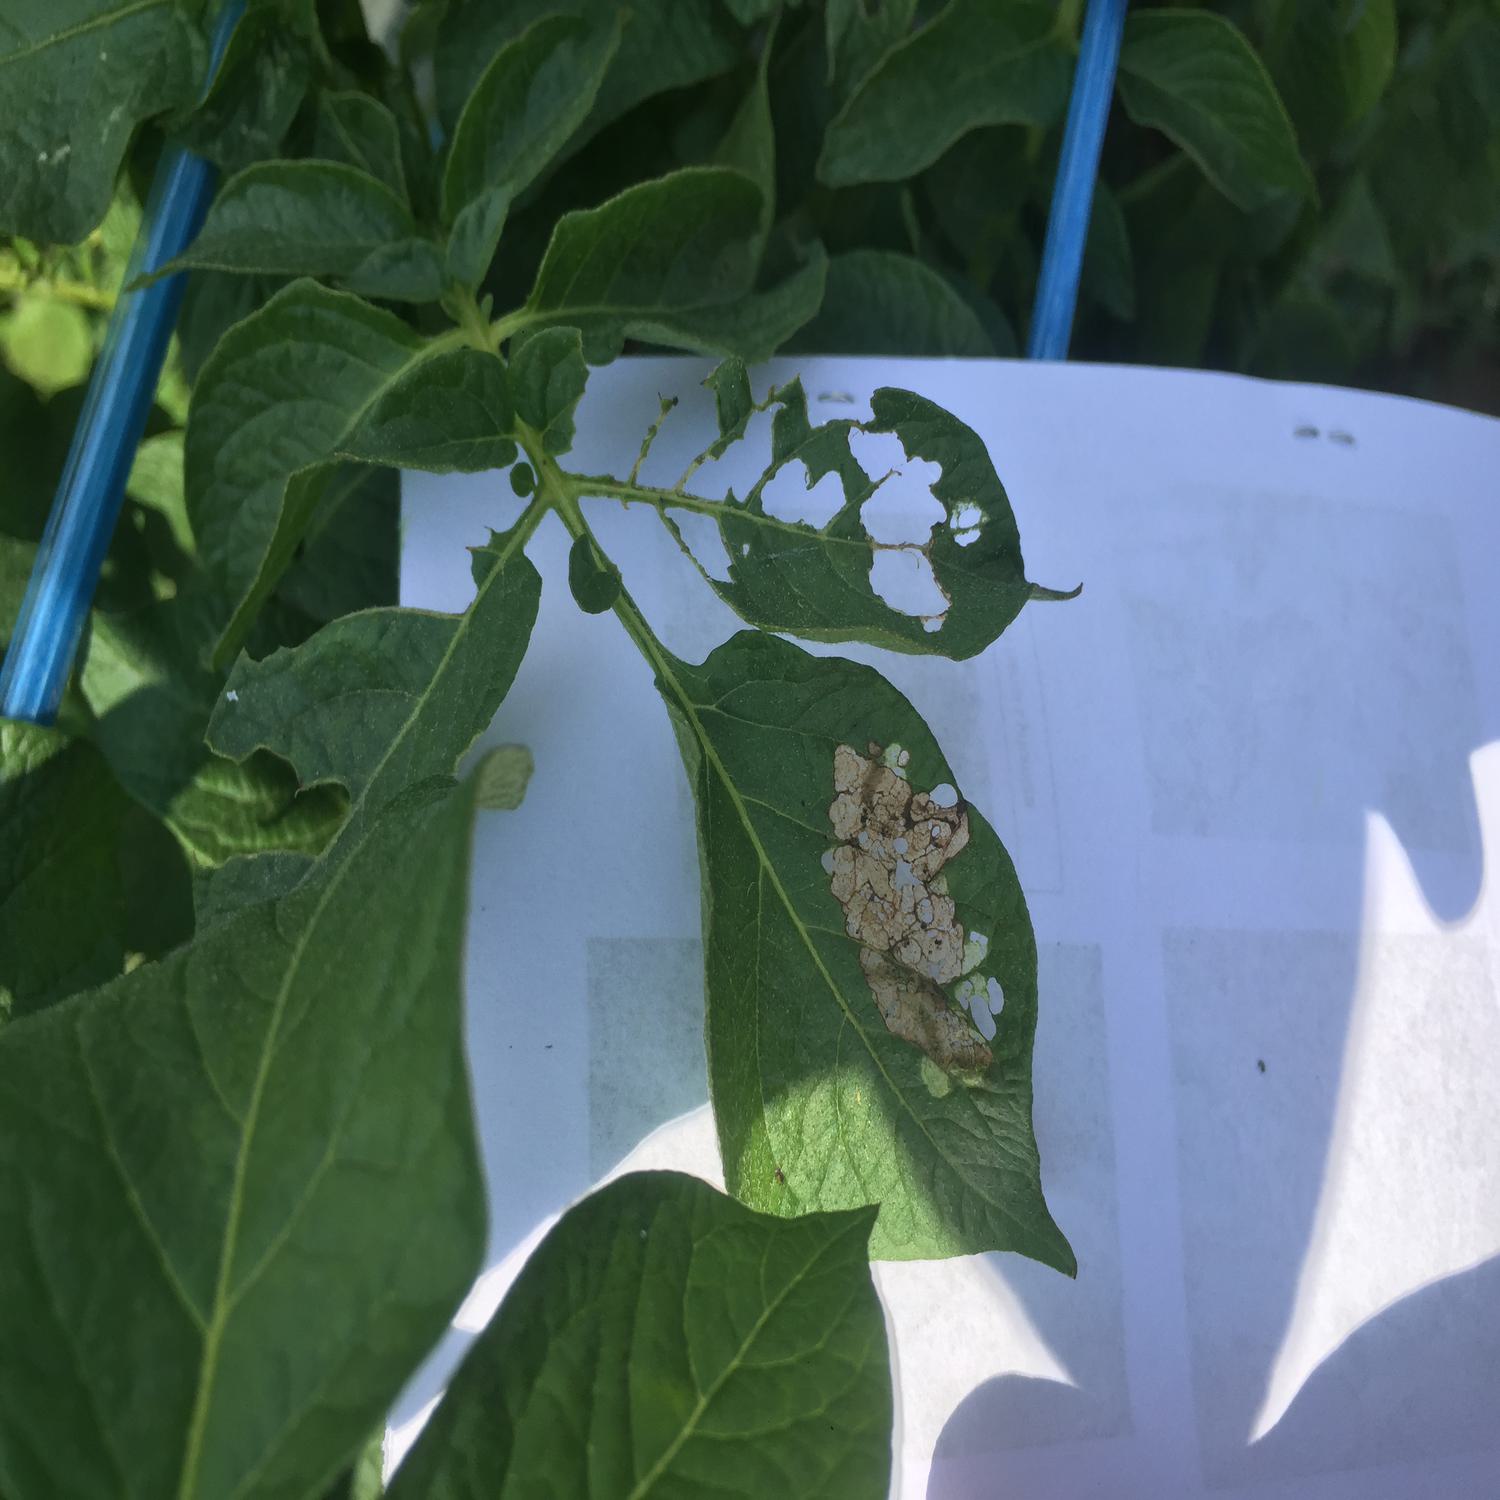
Label: Pest